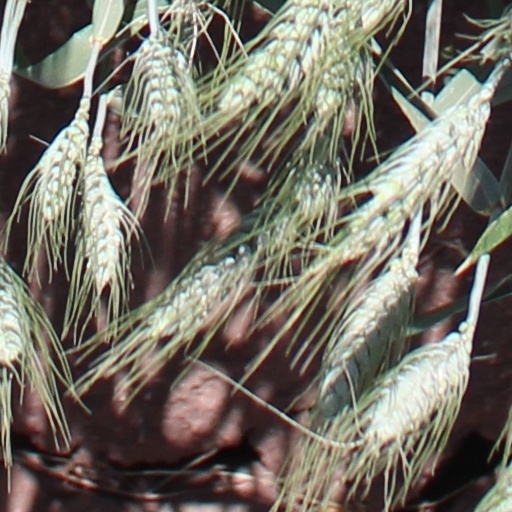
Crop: wheat